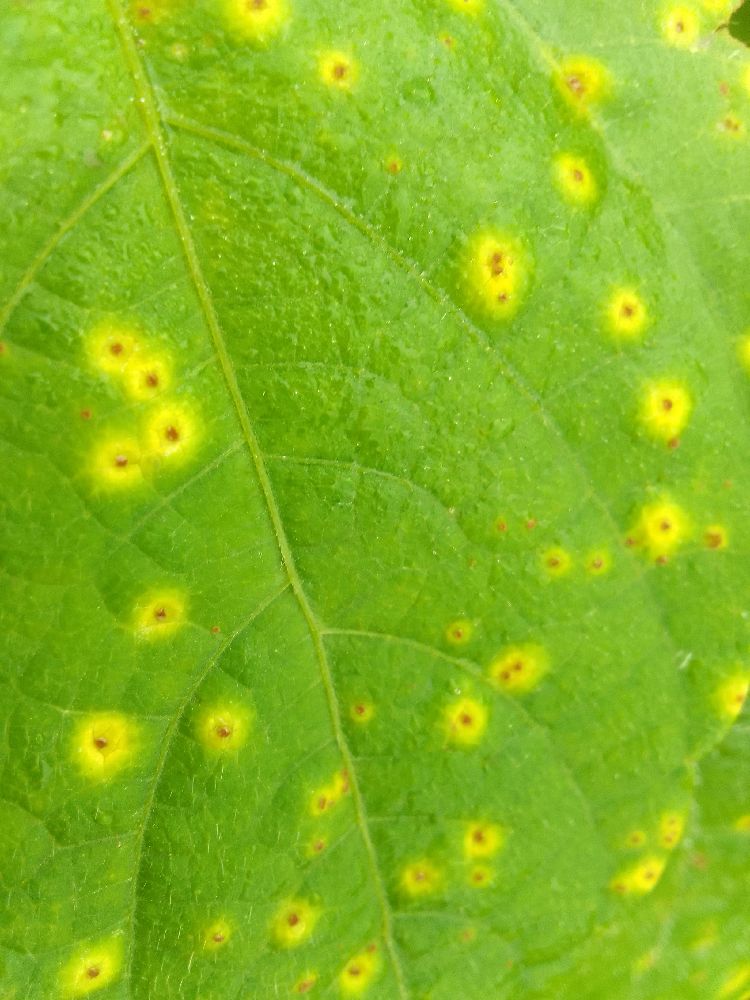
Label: rust